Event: Nepal Earthquake
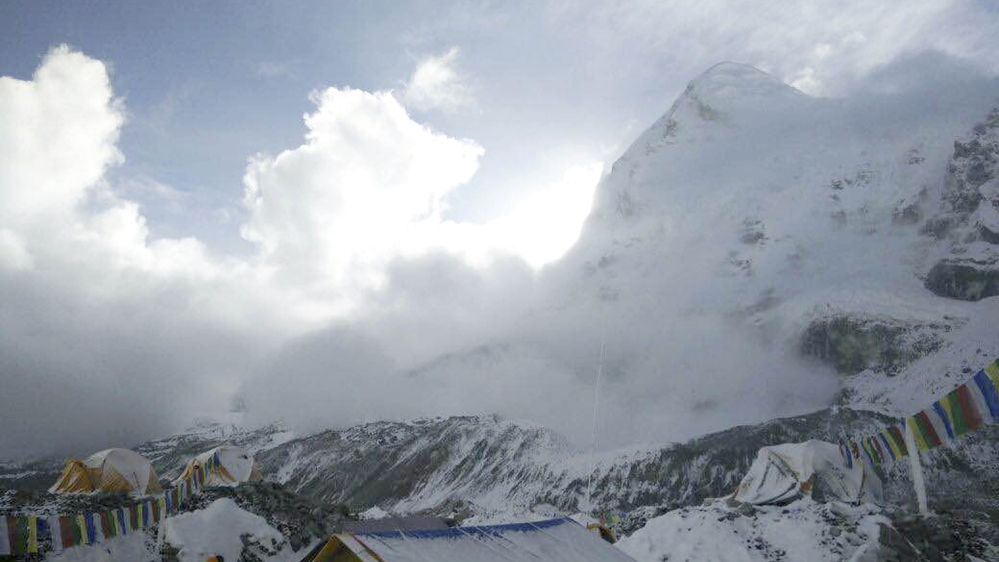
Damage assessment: no_damage